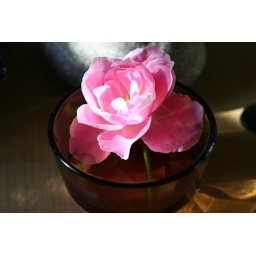
my flower in a pyrex bowl lol I didn't have a little vase